Kathleen Cody (actress)

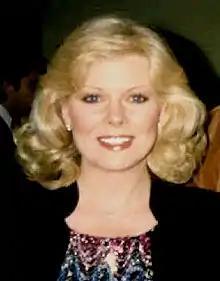
Kathleen Cody in 2003

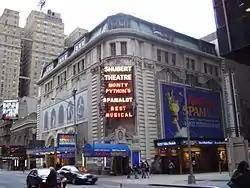
Shubert Theatre in Manhattan

Kathleen Cody, often credited as Kathy Cody, is an American actress. She is best known for her role as the characters Hallie Stokes and Carrie Stokes, on the television series "Dark Shadows", appearing from June 1970 through April 1971. Her career in film and television lasted over 30 years.